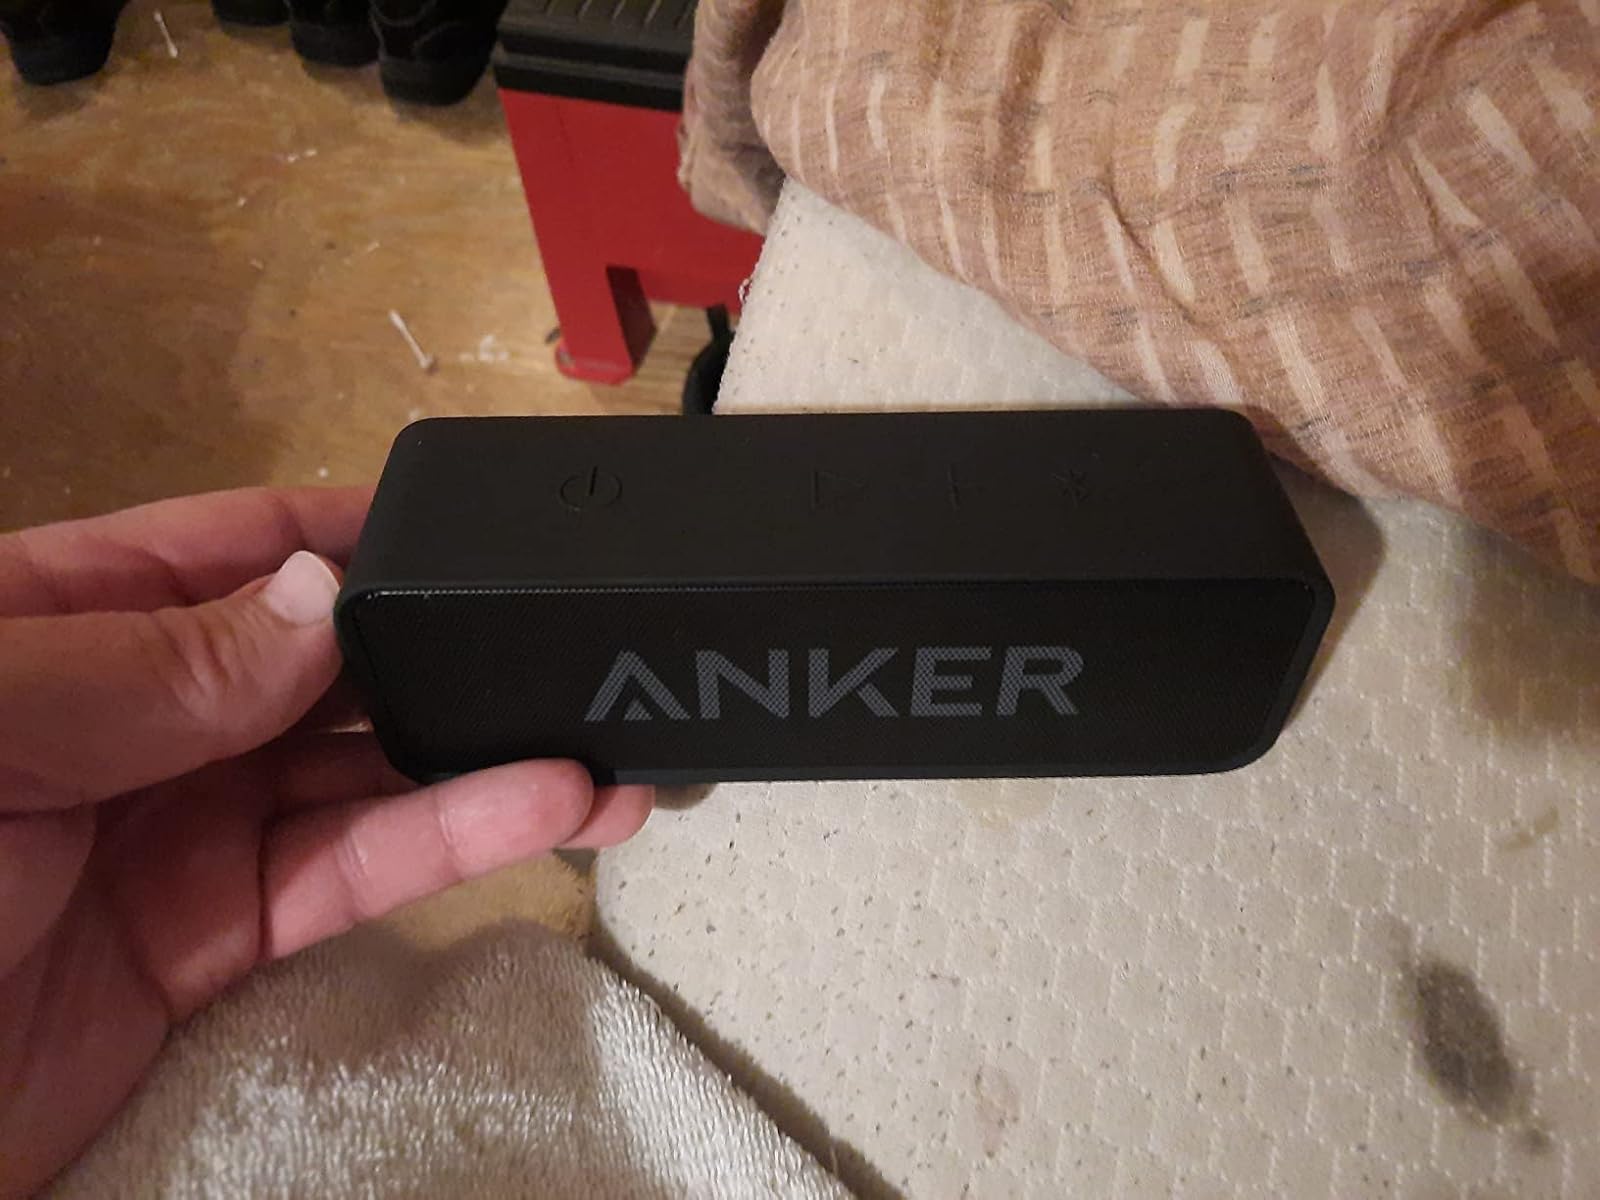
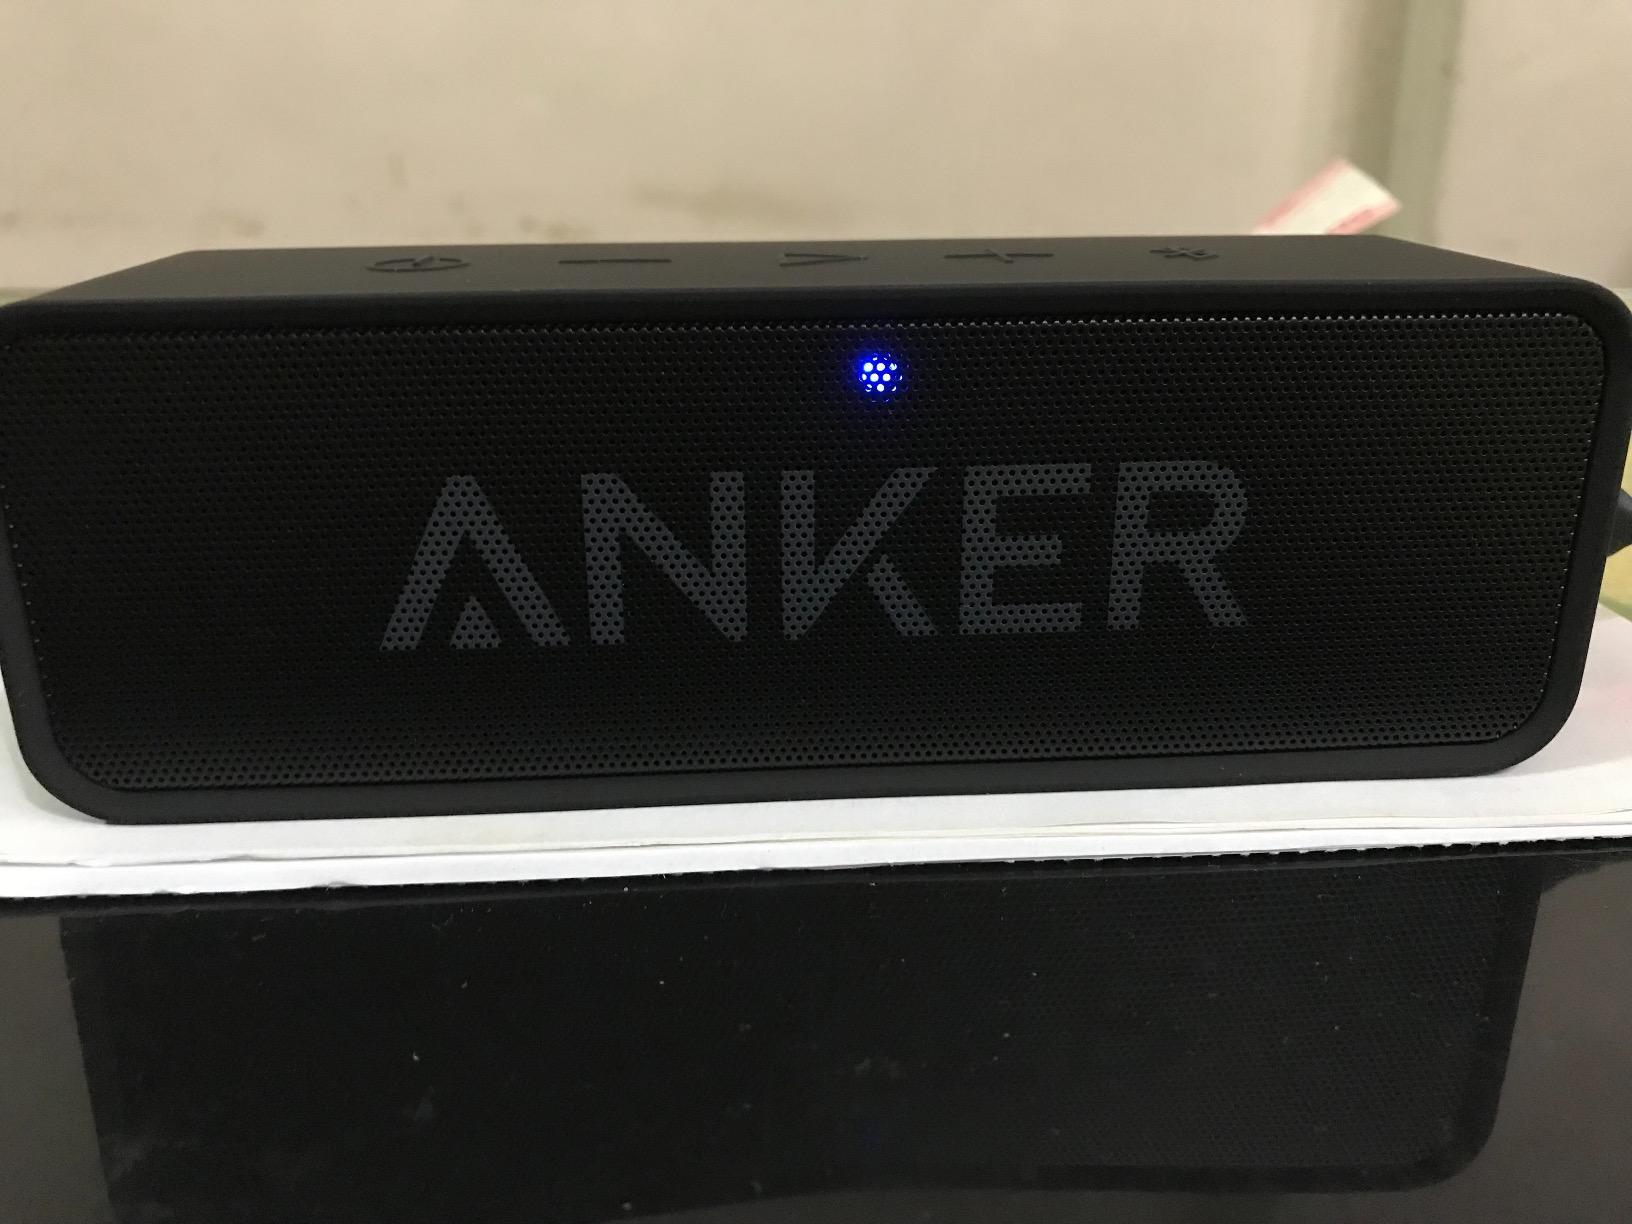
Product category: speaker
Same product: yes